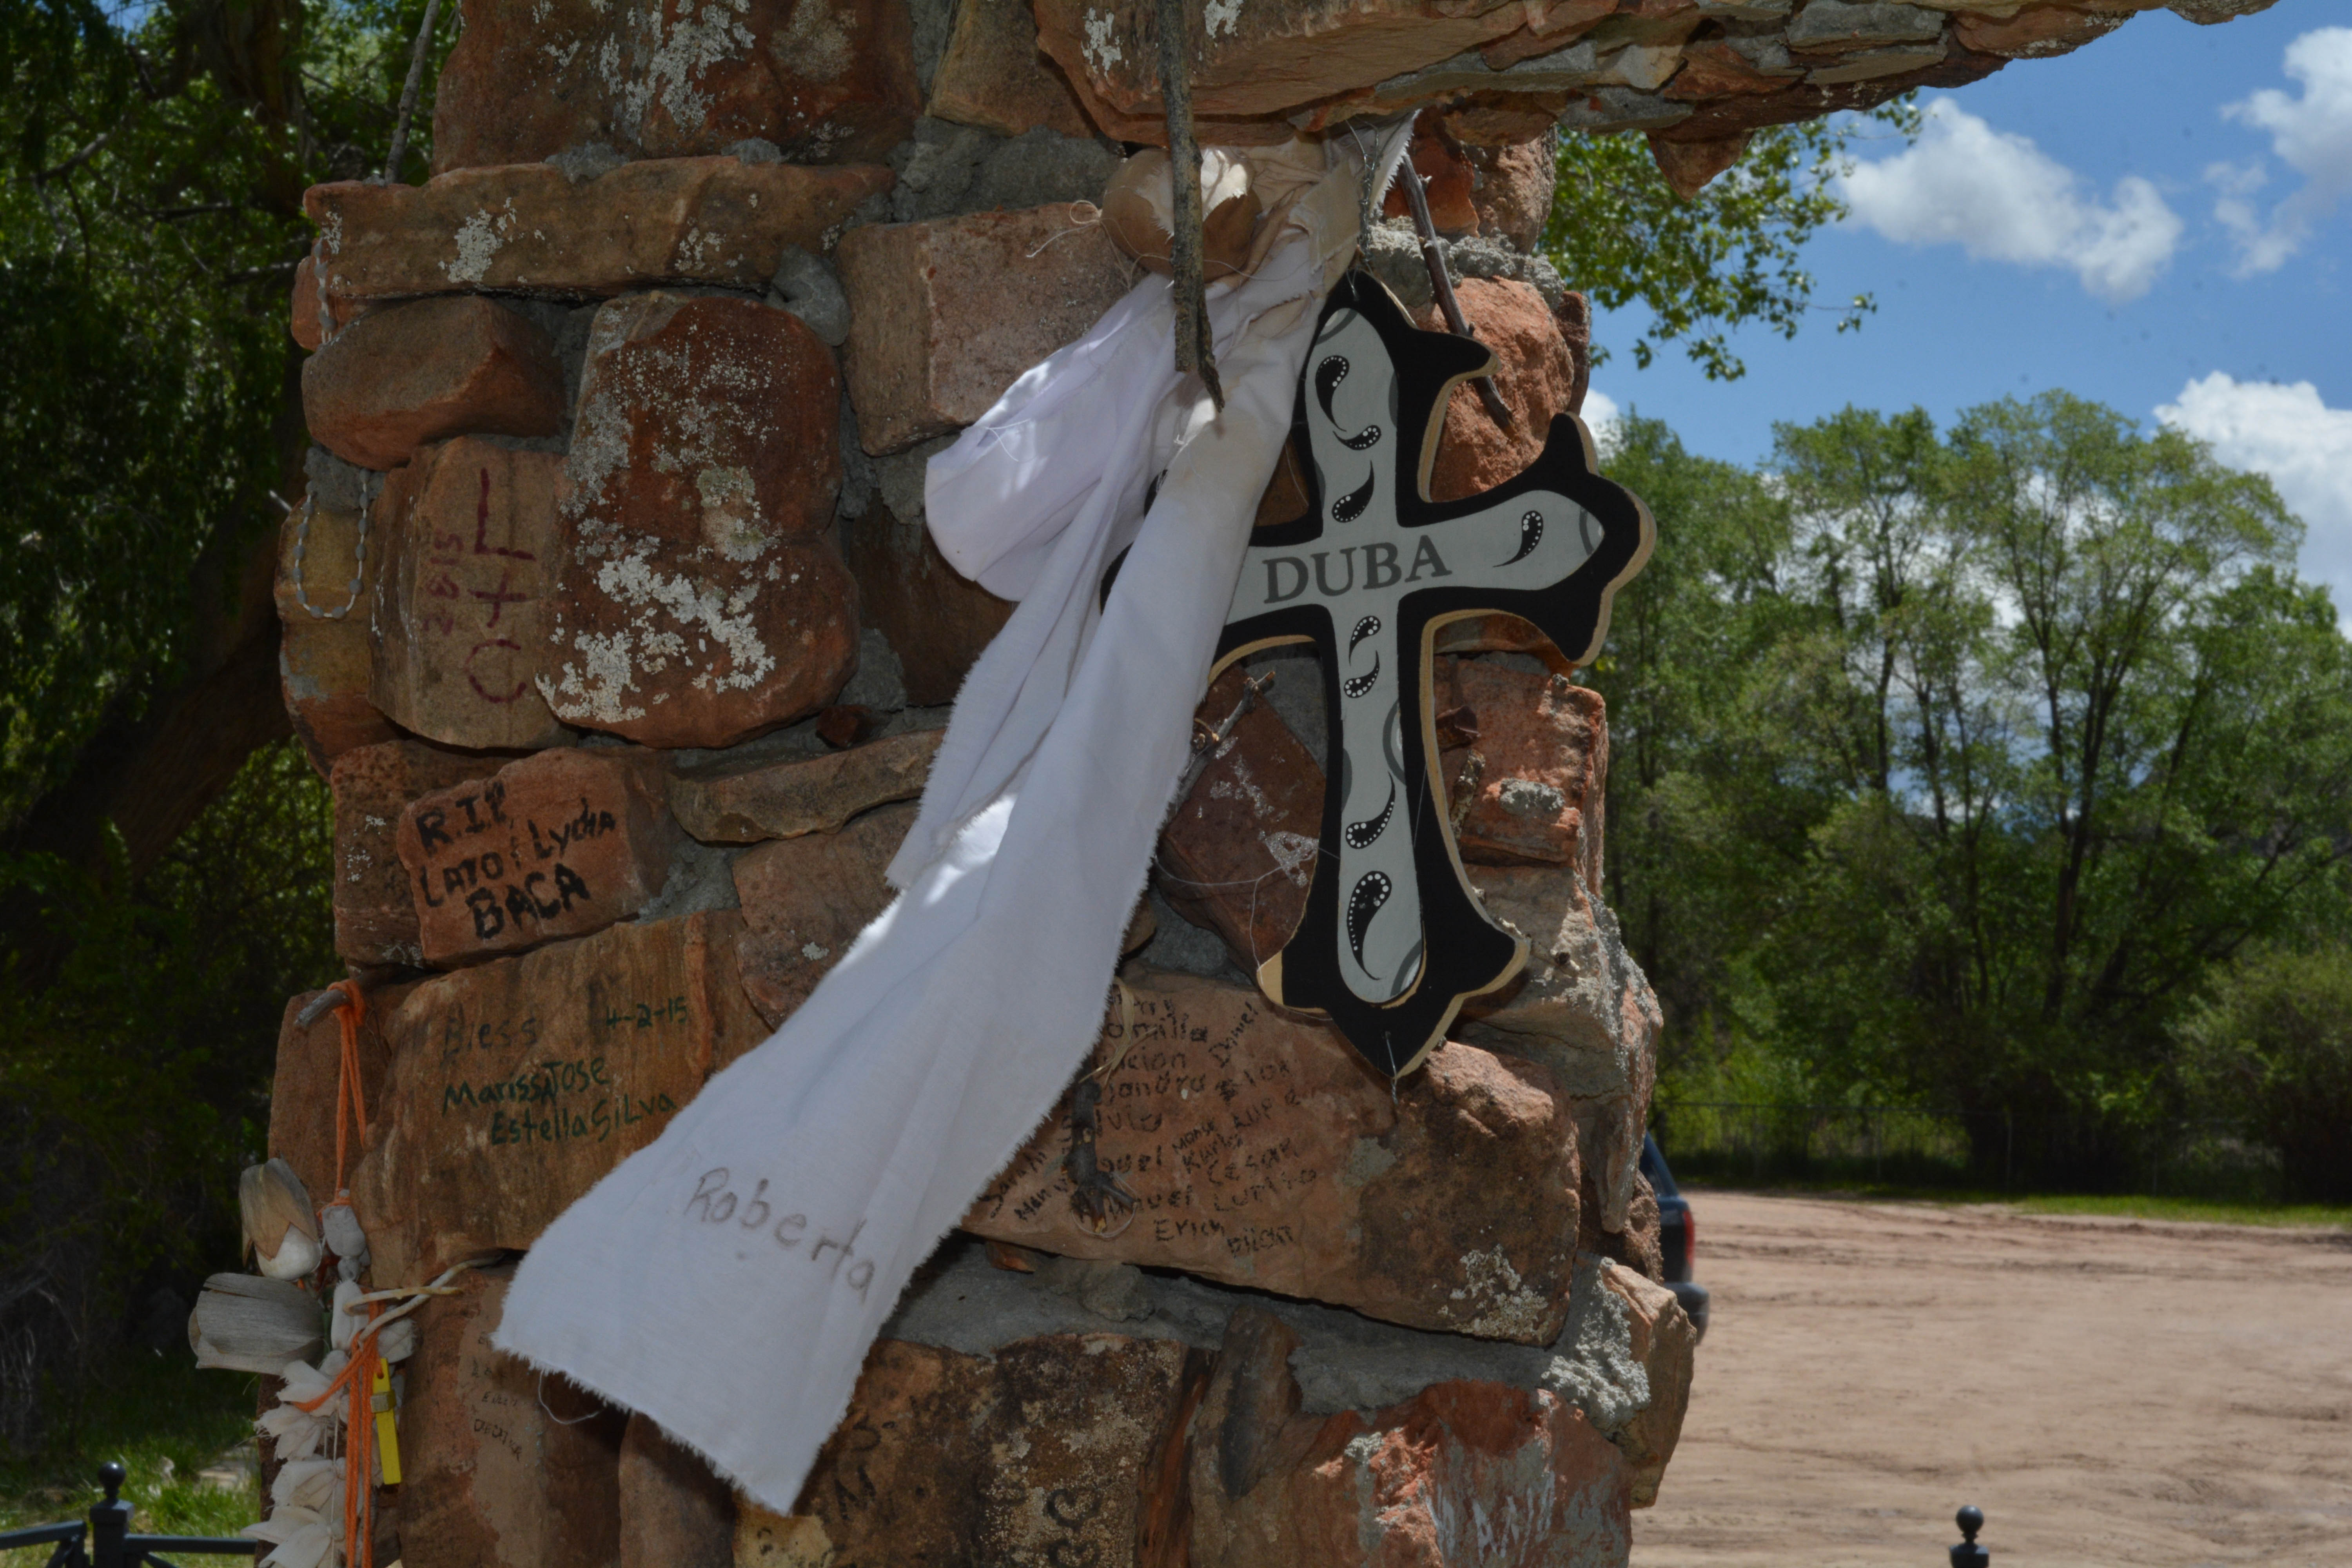
rock, adventure, sculpture, santafe, truchas, northernnewmexico, pueblosantafe